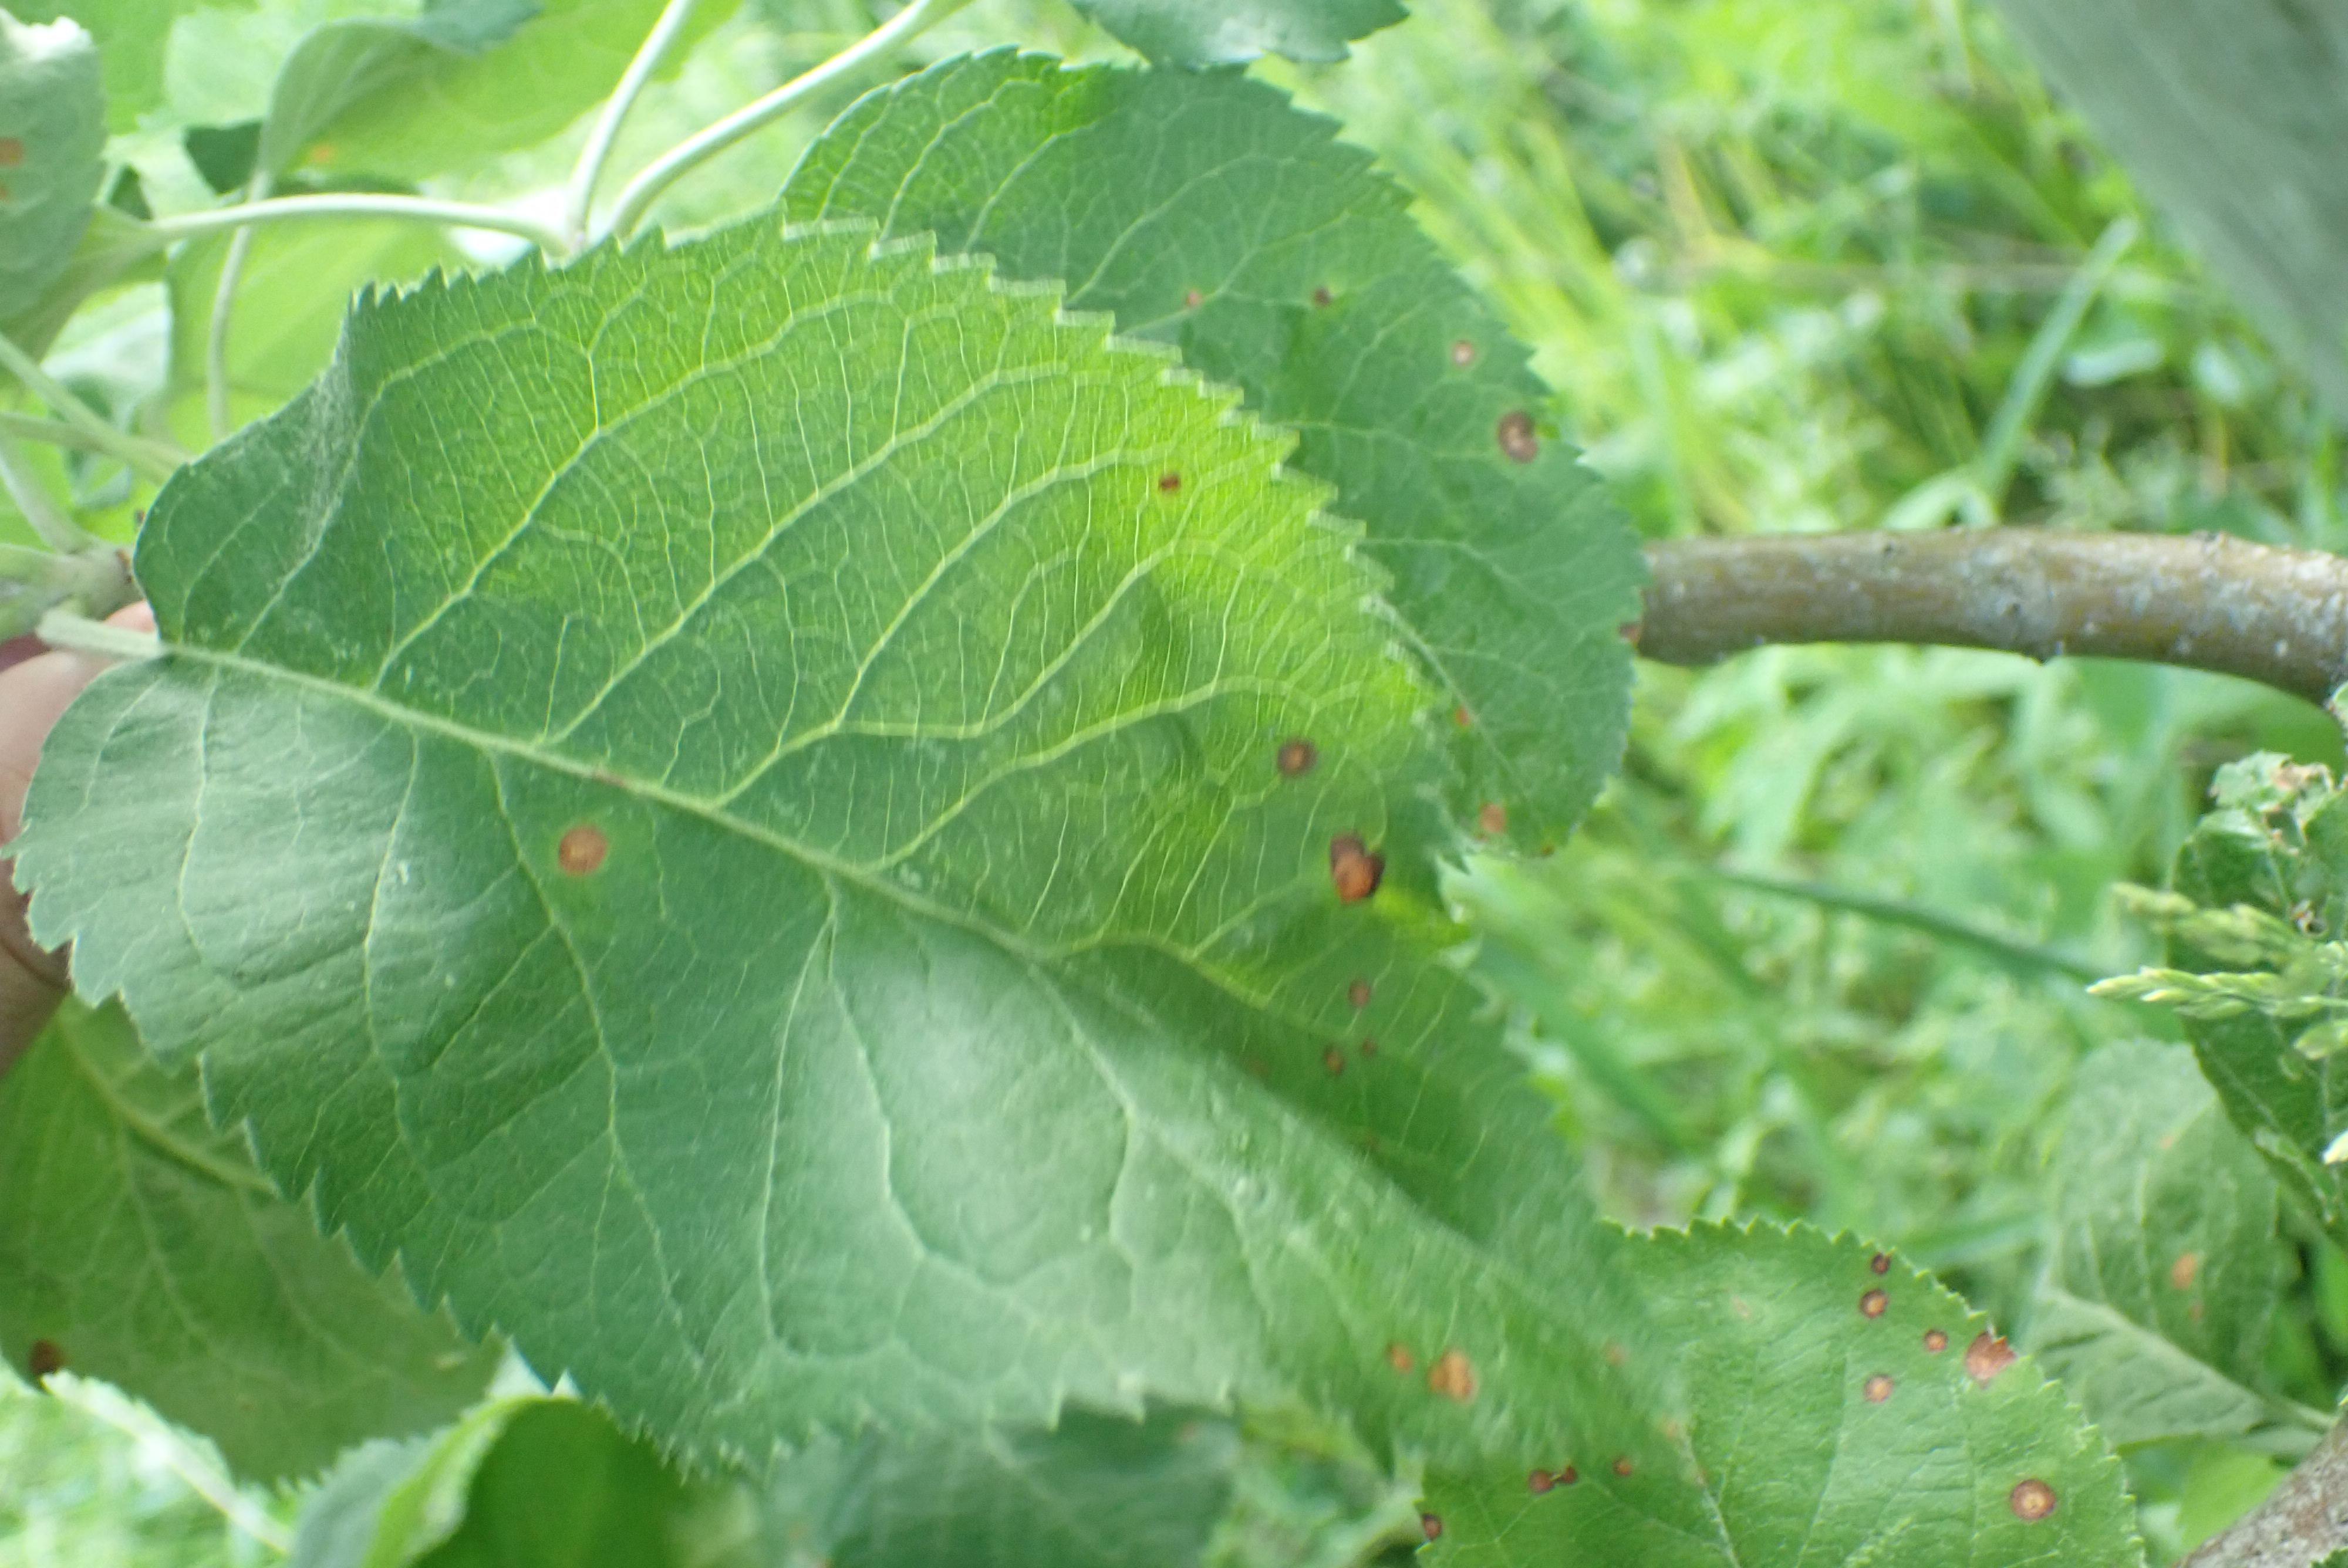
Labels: frog_eye_leaf_spot